List of decommissioned United States Marine Corps aircraft squadrons

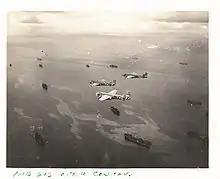
A convoy sails under the watchful eyes of three of VMB-613's crews

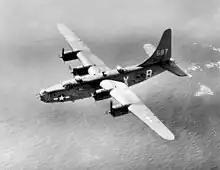
Consolidated PB4Y-2 Privateer

All of these squadrons were activated as Marine Training Squadrons (MTS) at Marine Corps Air Station Edenton, North Carolina in January 1944 and were redesignated as Marine Operational Training Squadrons (MOTS) and transferred to Marine Corps Air Station Cherry Point, North Carolina in February 1945 as medium bomber pilot training units. They instructed Marines learning to fly the North American PBJ-1 Mitchell. Following the end of the war they were quickly decommissioned.